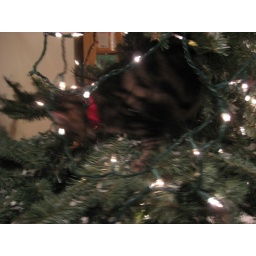
cat in the tree #7